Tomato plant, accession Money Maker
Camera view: horizontal (90 deg, fisheye); turntable rotation: 300 degrees
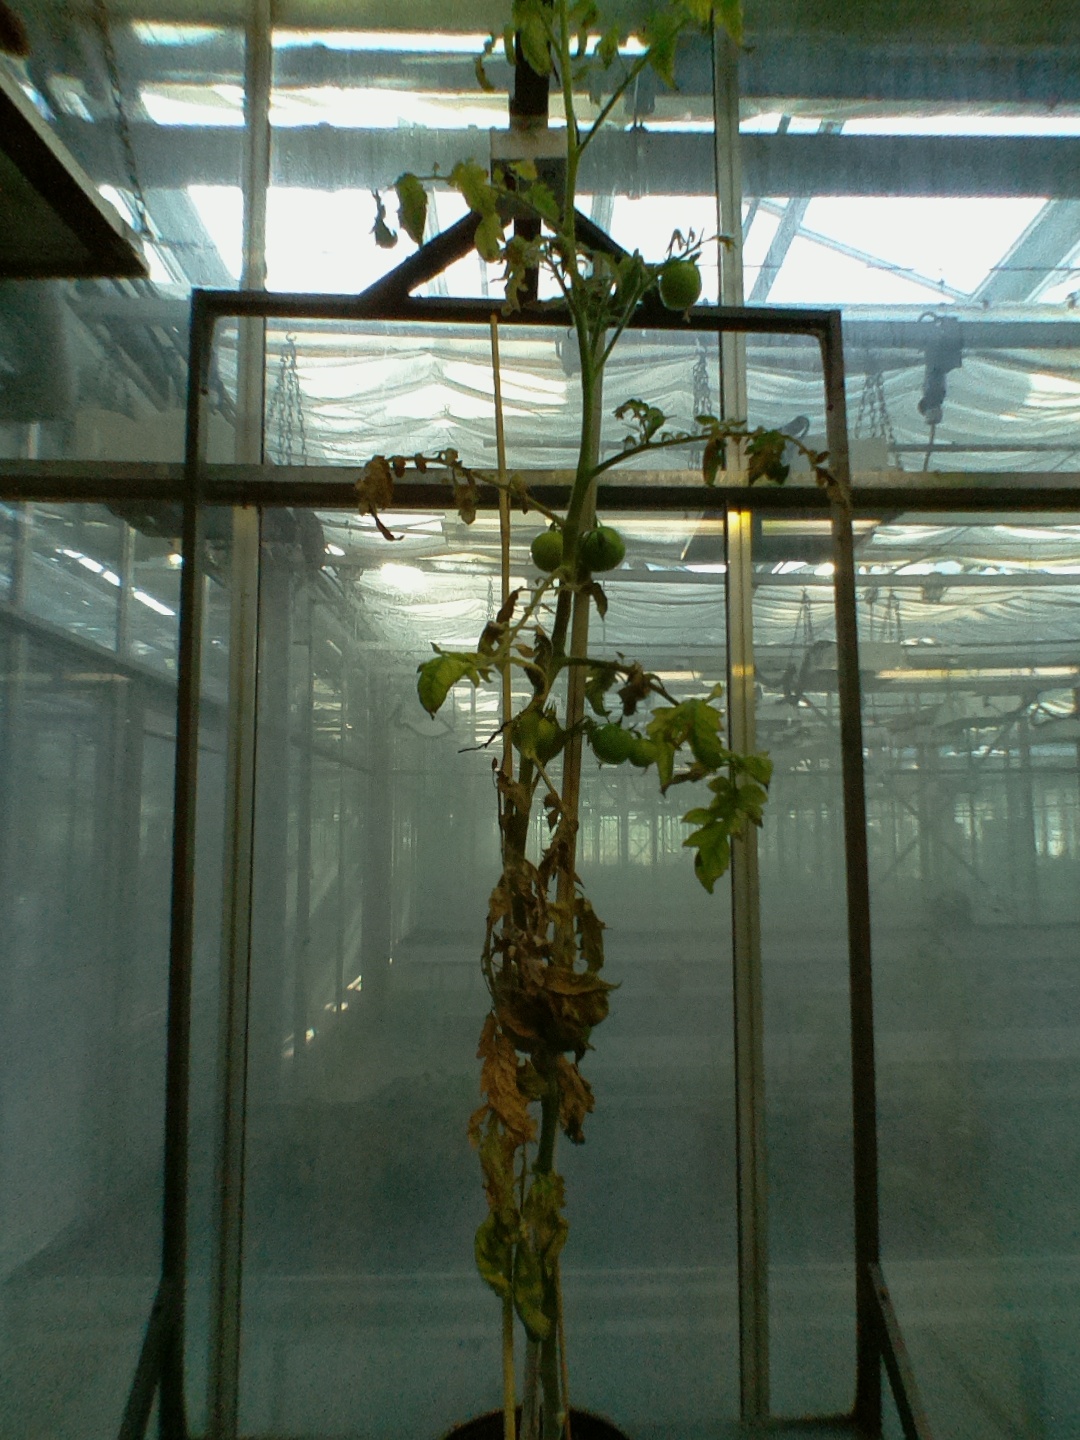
BBCH growth stage 79: 90% -100% of final fruit size